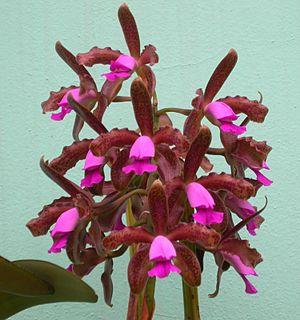
Cattleya tigrina est une espèce d'orchidée originaire du Brésil, de Rio de Janeiro au Rio Grande do Sul.